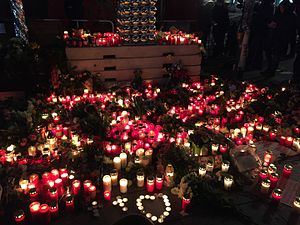
Angrebet i Berlin 2016 / Galleri
Angrebet i Berlin 2016 fandt sted på et julemarked den 19. december omkring kl. 20:00 lokal tid, da en lastbil kørte gennem en folkemængde på et julemarked på Breitscheidplatz i bydelen Charlottenburg i Berlin i Tyskland. Lastbilchaufføren blev dræbt af skud. Otte blev dræbt ved påkørslen, og tre døde i løbet af natten til tirsdag. I alt døde 12 personer og 49 blev sårede, hvoraf 18 var hårdt sårede. Den 20. december var der fortsat 25 sårede indlagt hvoraf 14 er hårdt sårede. Det tyske politi kaldte angrebet forsætligt og mente, at det sandsynligvis var et terrorangreb. Statsadvokaten har overtaget efterforskningen.